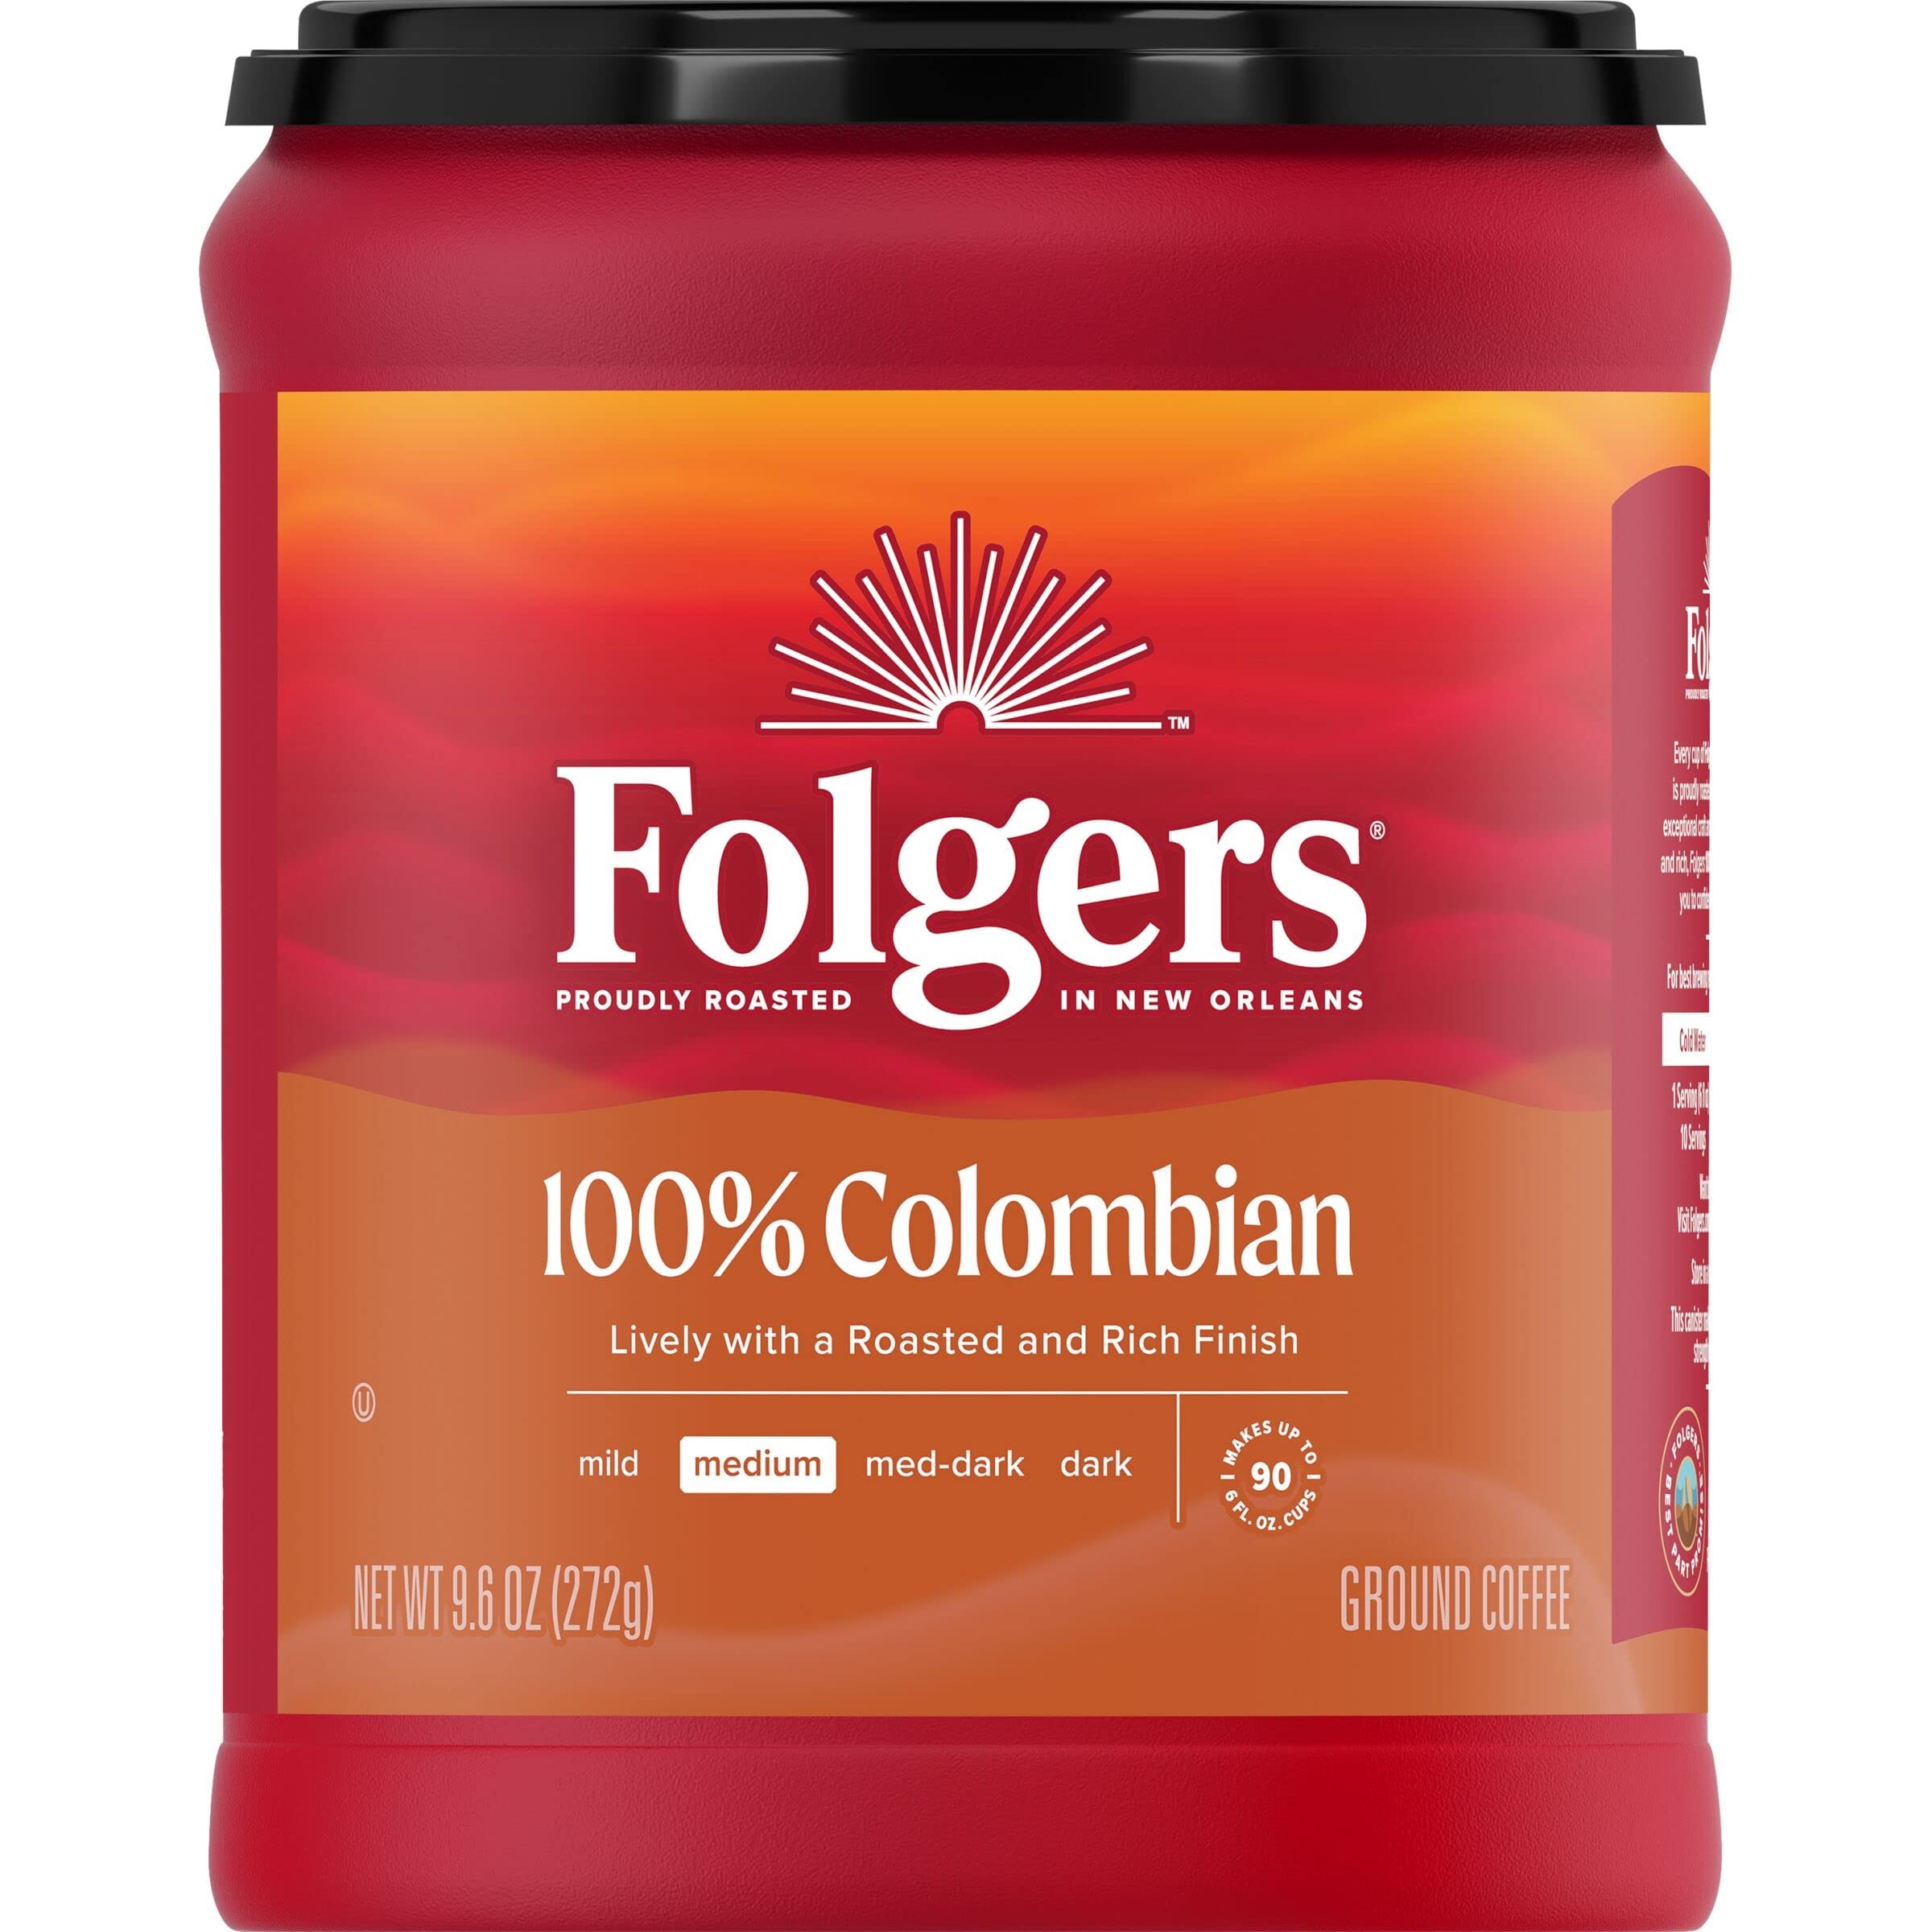
Item Name: Folgers 100% Colombian Coffee, Medium Roast Ground Coffee, 9.6 Ounce Canister
Bullet Point 1: Contains one (1) 9.6-ounce AromaSeal canister of Folgers 100% Colombian ground coffee
Bullet Point 2: A delicious, 100% Arabica medium roast coffee with a blend of rich and lively flavors and Carefully crafted by our experienced roast masters
Bullet Point 3: Works with a wide range of home coffee makers, and is specially recommended for French press and cold brew coffee making
Bullet Point 4: Makes up to 90 suggested strength 6-fl oz servings
Bullet Point 5: Expertly roasted to make the most out of every bean — resulting in coffee grounds that weigh less by volume but deliver the same taste you love across the same number of brewed cups
Value: 1.0
Unit: Count

Price: 7.76